Pythagorean hammers

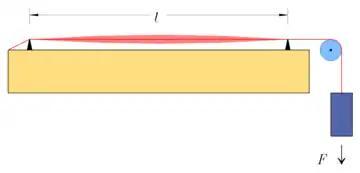

Strings can be fixed at two ends, each on a bridge. Unlike a solid with longitudinal vibrations, the two bridges establish the boundary conditions for two nodal points of vibration; hence, the vibrational node is located in the middle.